James J. Barbour

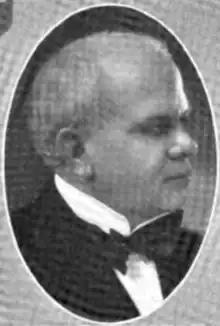

James Joseph Barbour (December 28, 1869 – March 29, 1946) was an American politician and lawyer.